Wye, Kent

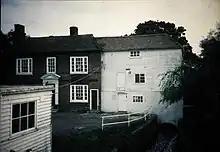
Wye Mill, 1982

A farmers' market, founded by former Wye College student and environmentalist Richard Boden, is held by The Green in Wye on the first and third Saturday of every month. There are typically 15 vendors. During COVID-19 restrictions the market operated a virtual shop.